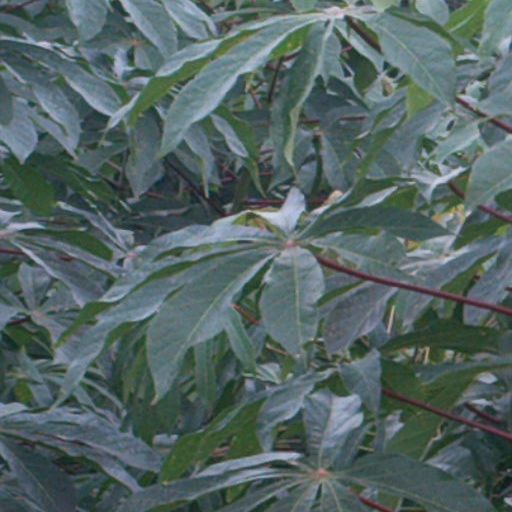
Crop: cassava